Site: brandenburg
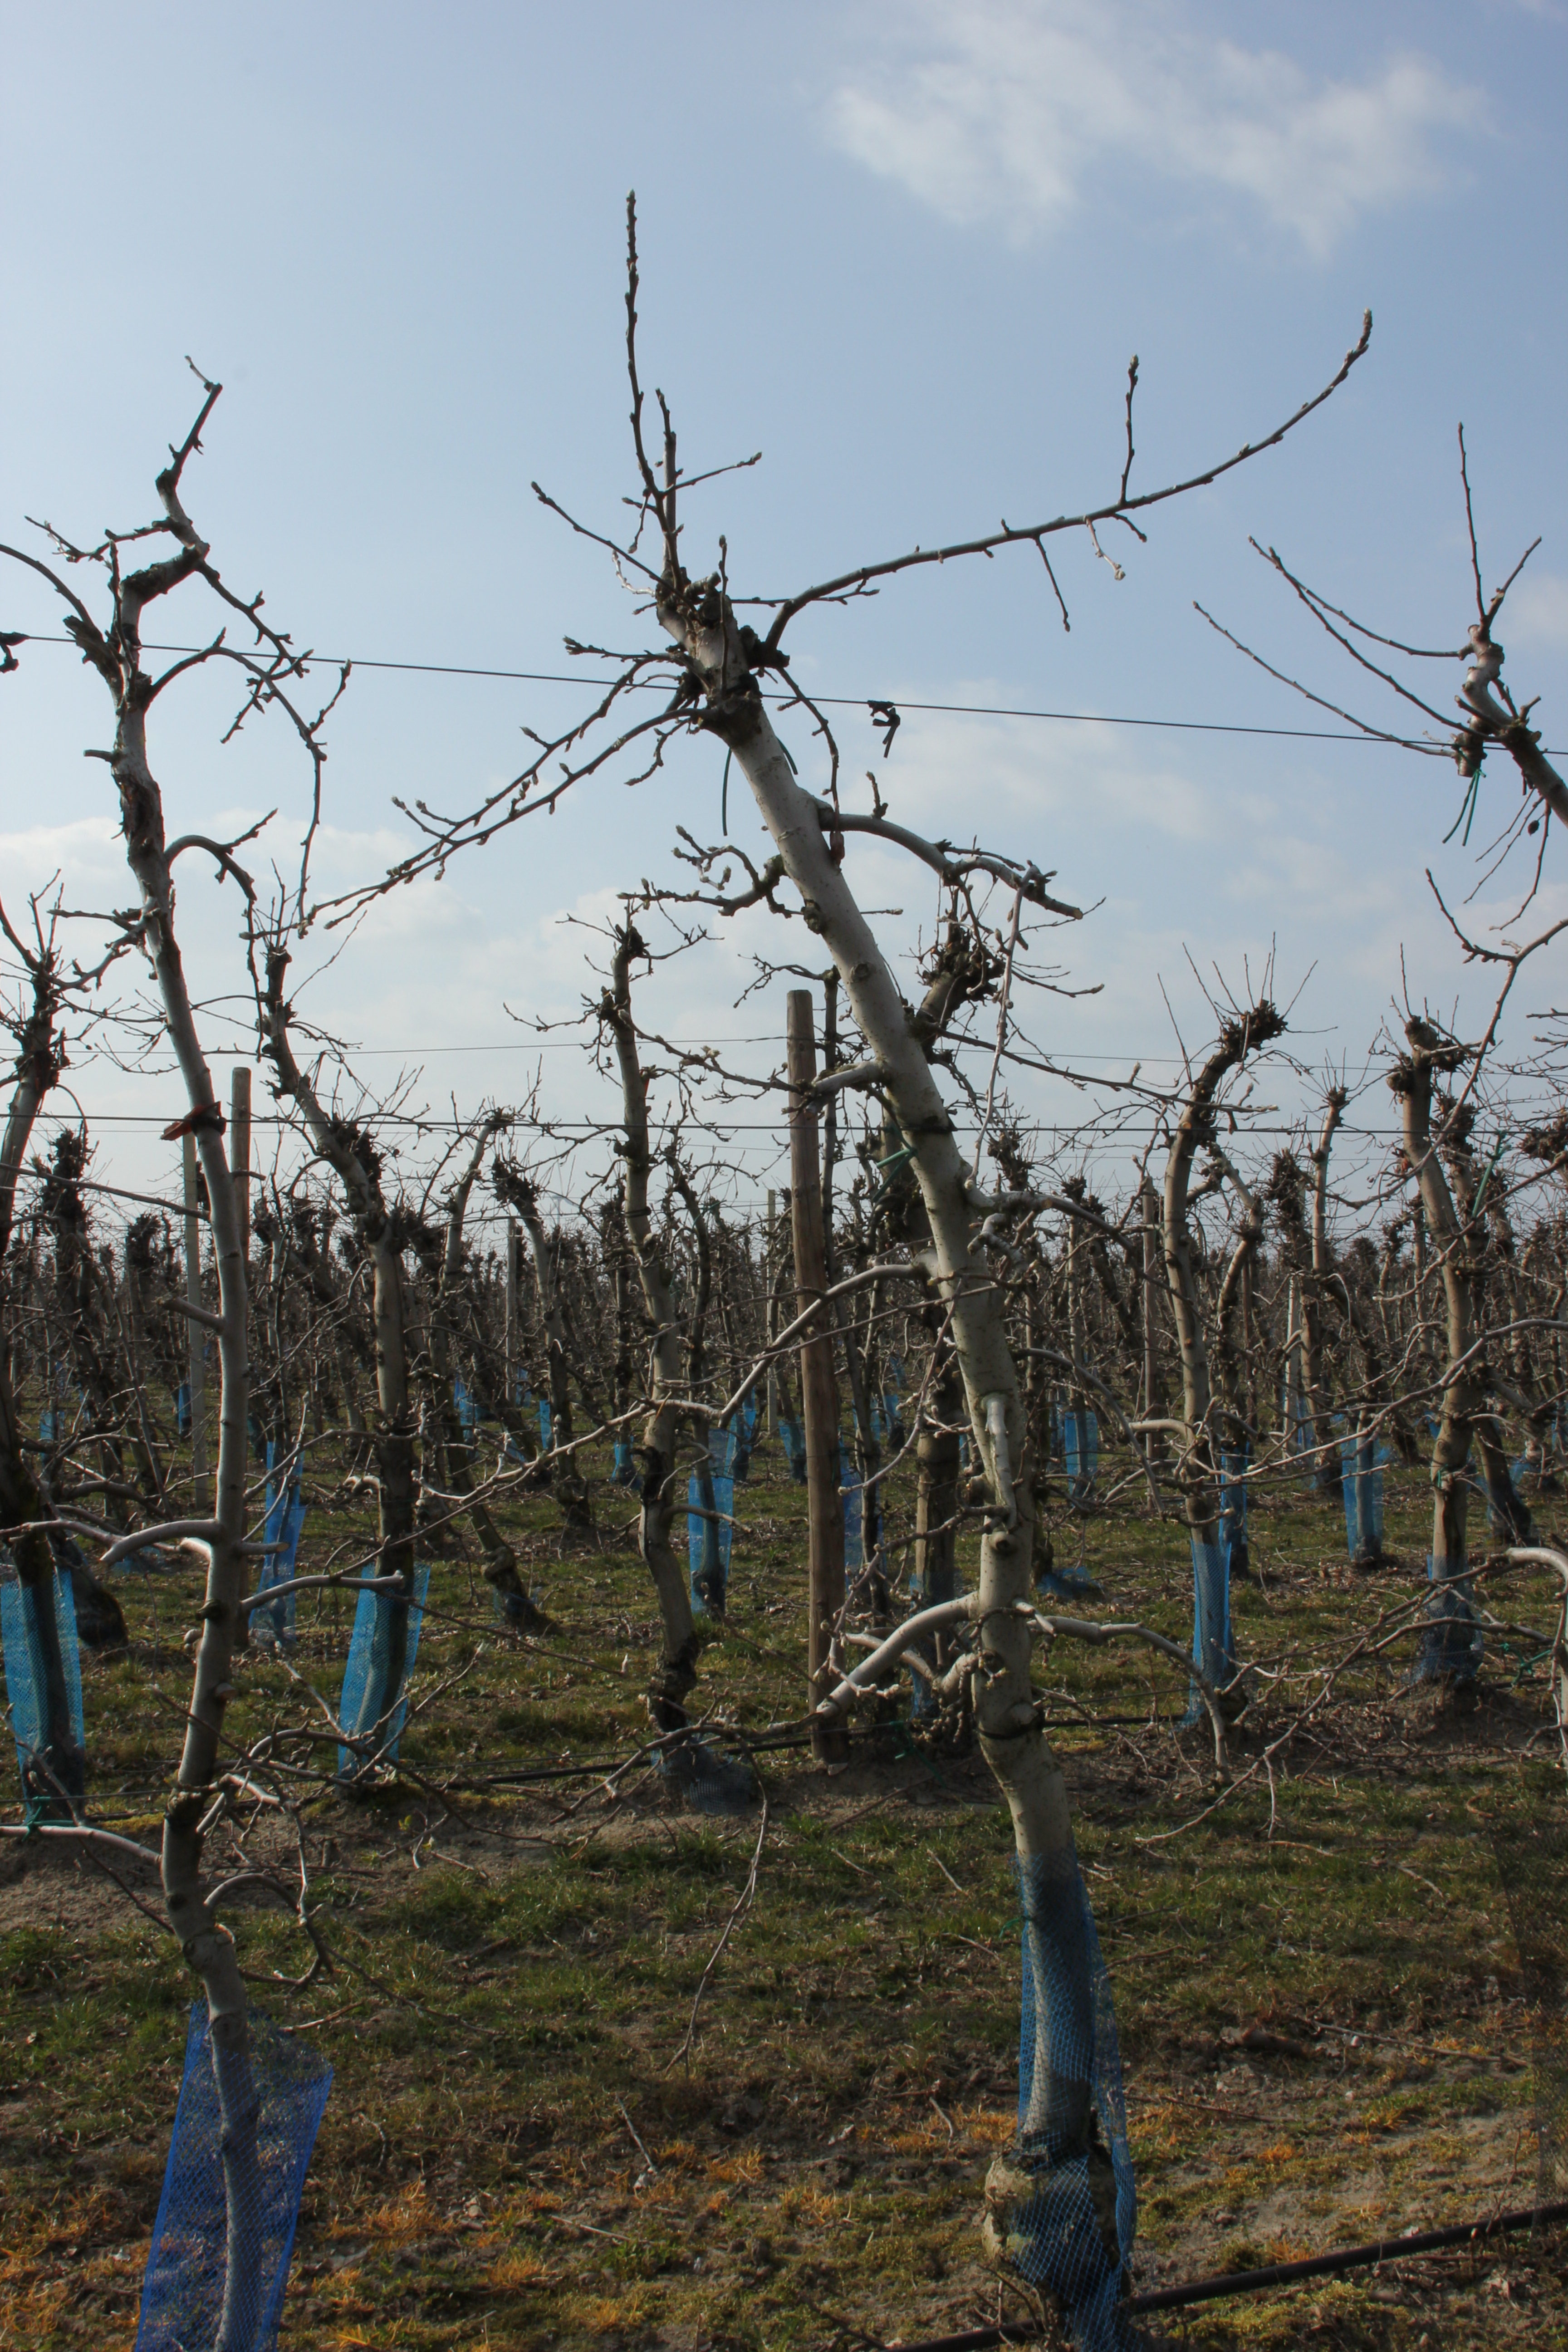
Growth stage (BBCH 03): Bud development